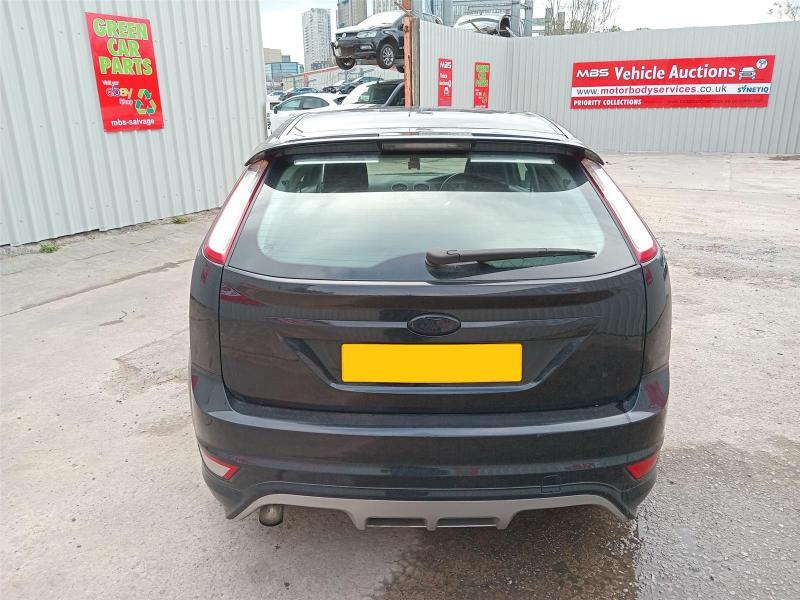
Aucun dommage détecté.
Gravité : aucun